Lucretia Garfield

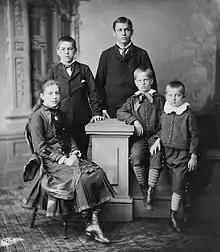
The Garfield children

Shortly after their daughter's death, James moved to Washington, D.C., as he had been elected to the United States House of Representatives. Lucretia remained in Ohio, where she again felt lonely as her husband was away. While James was away, he engaged in romantic intimacy with Lucia Calhoun, an editorial writer, and then confessed to his wife. The extent of James's actions are unknown; he traveled to New York on Lucretia's request to retrieve the compromising letters he sent and destroy them. The Garfields determined that they had to fix their marriage, and their relationship began to improve. Garfield began visiting her husband in Washington in early 1864. She had two more children during this time: she had her third child, James, in 1865 while she stayed in Washington, and she had her fourth child Mary, in 1867.